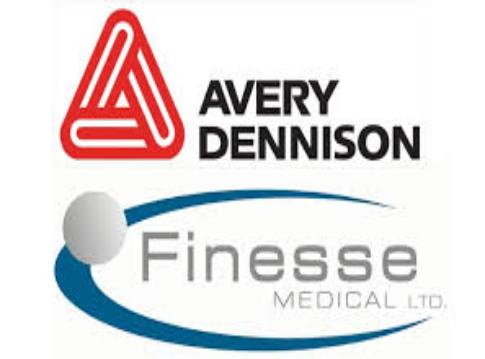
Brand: avery dennison-2
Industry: Others